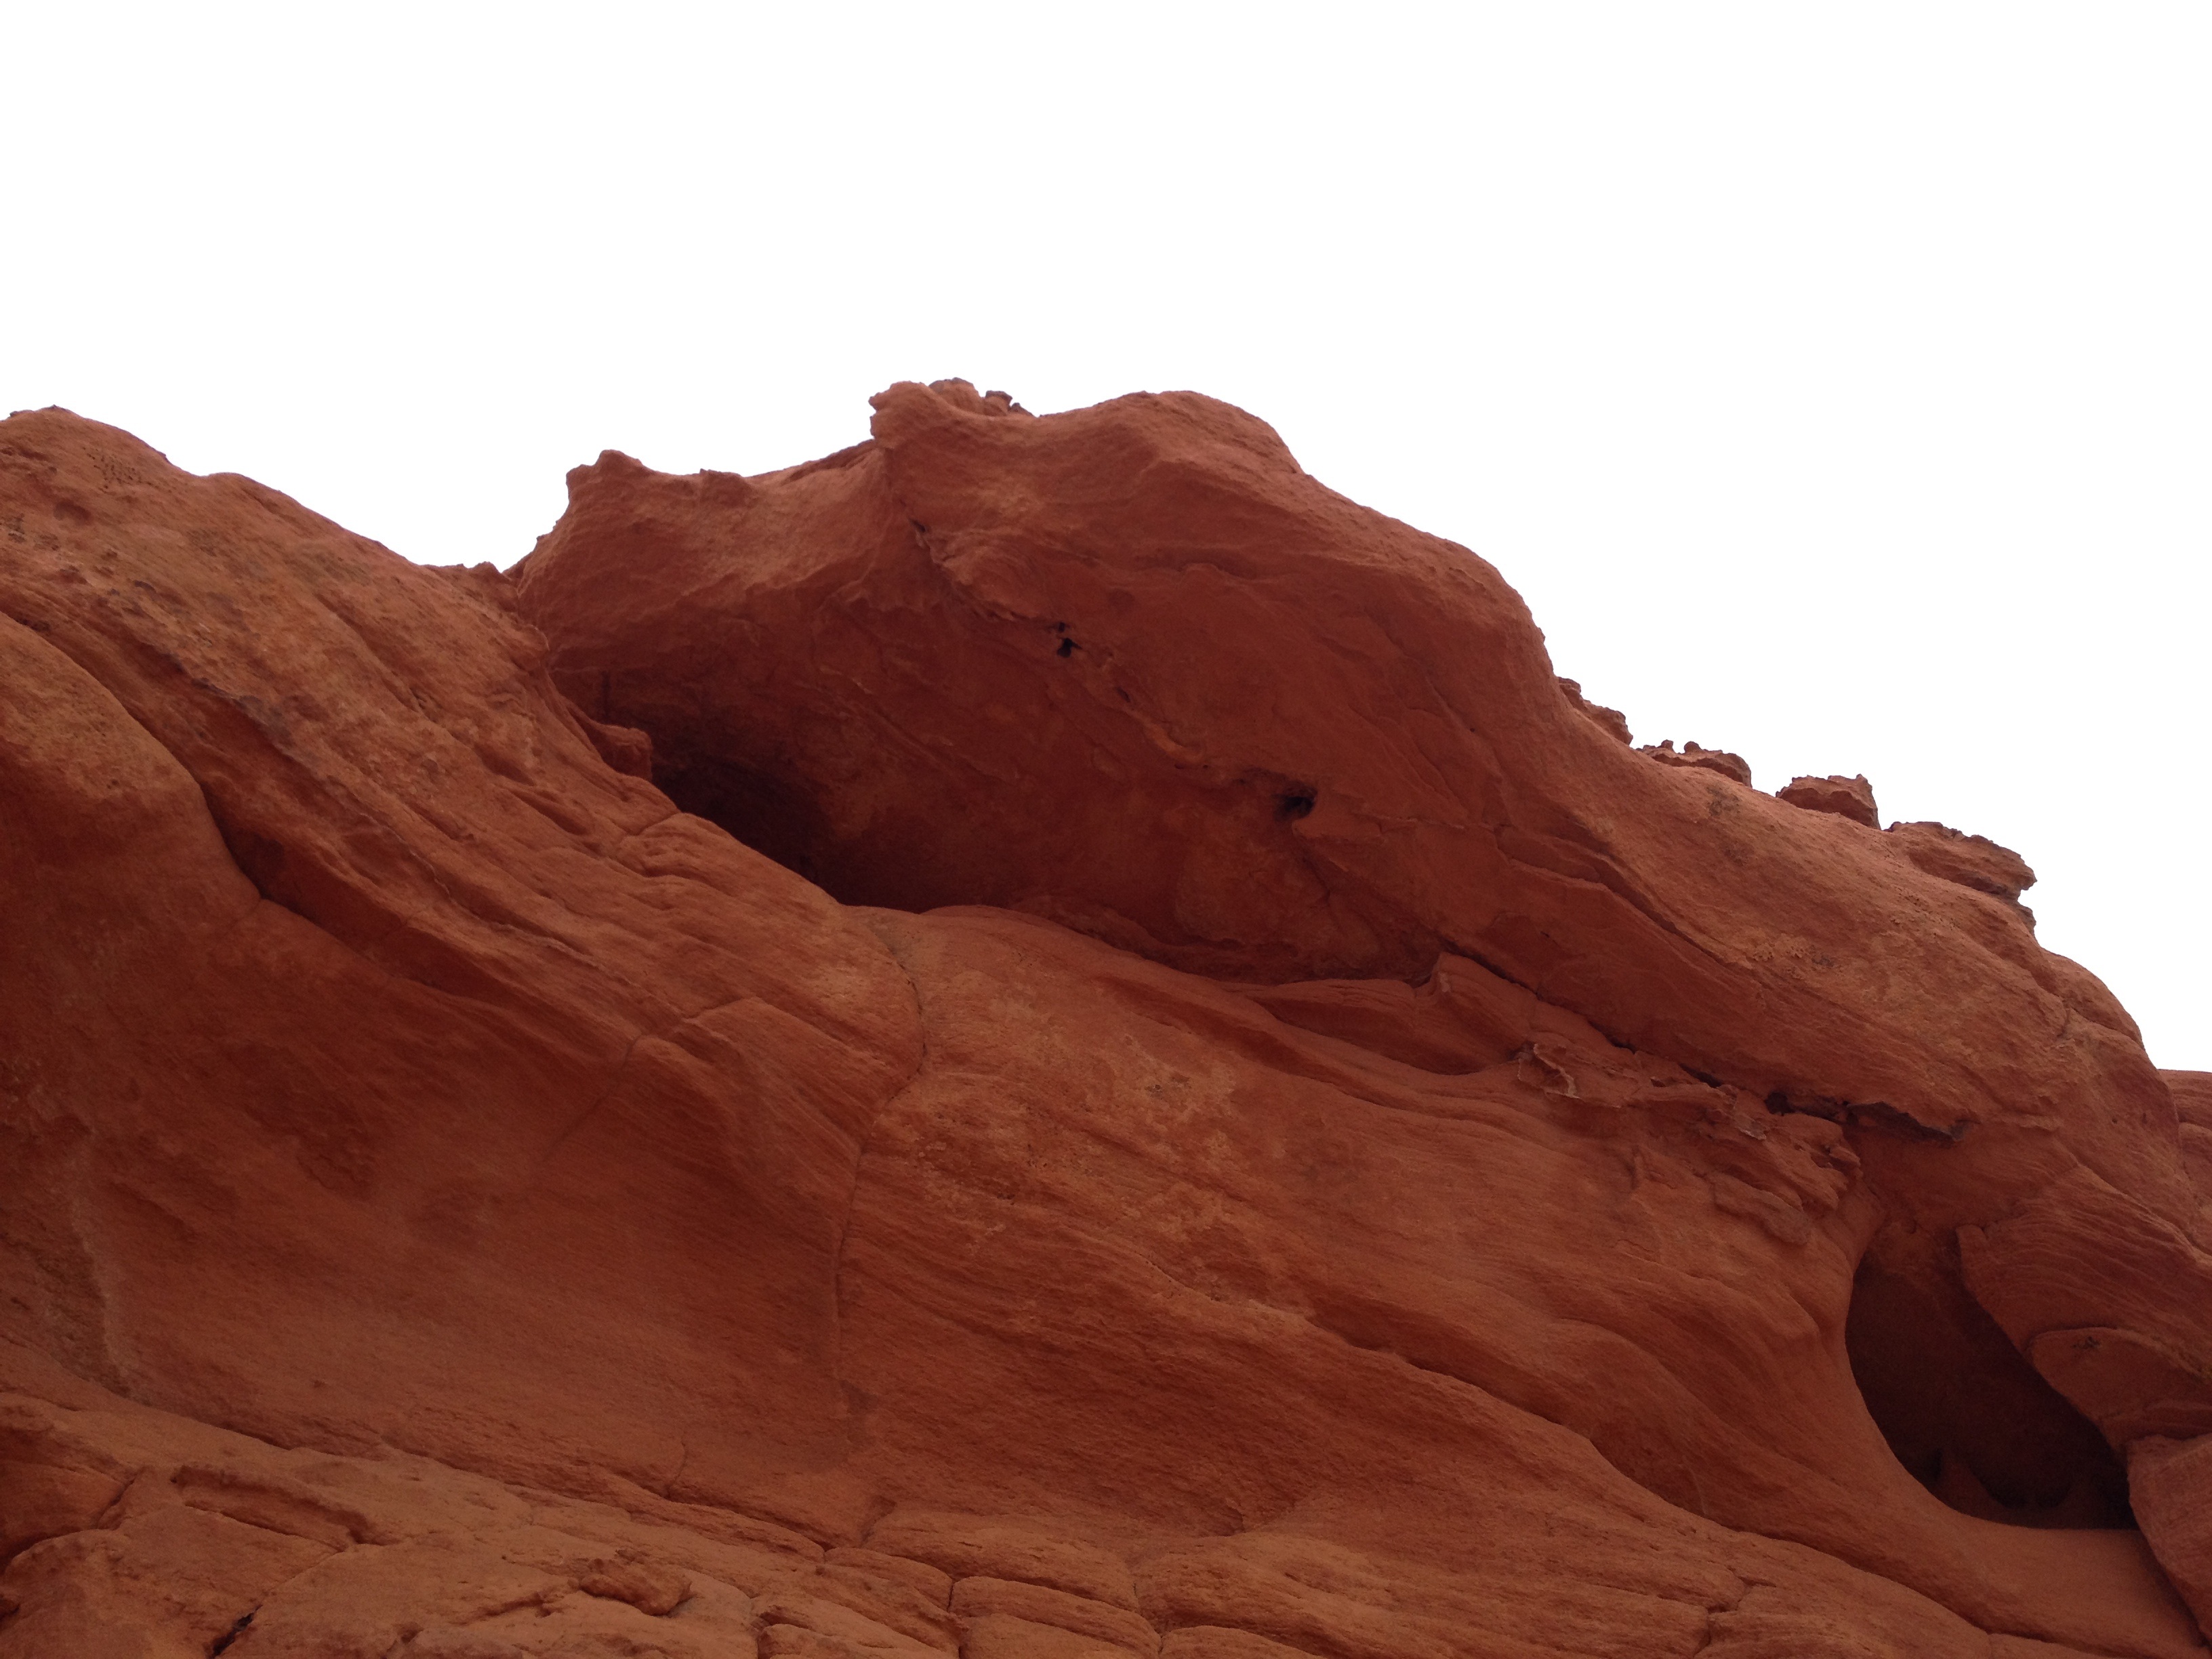
landscape, nature, rock, desert, valley, land, summer, travel, formation, arch, red, natural, park, usa, soil, terrain, material, arizona, geology, badlands, plateau, wadi, butte, landform, natural environment, geographical feature, aeolian landform, white sky, red desert, solid as rock